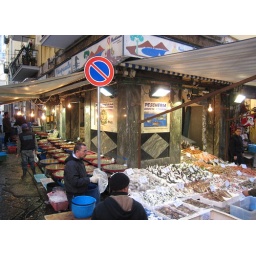
@ fish market near Naples train station